Chantrey Inlet

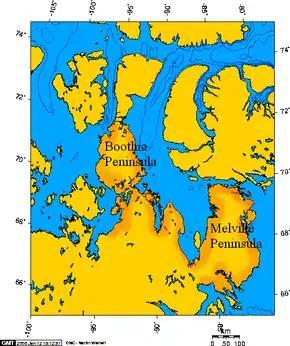
King William Island is the large island southwest of the Boothia Peninsula, and Chantrey Inlet is south of that, cutting south into the mainland.

Chantrey Inlet ("Tariunnuaq") is a bay on the Arctic coast of Canada. It marks the southeast "corner" where the generally east–west coast turns sharply north. To the west is the Adelaide Peninsula and to the east is mainland. King William Island shelters it to the northwest. To the west the Simpson Strait separates King William Island from the Adelaide Peninsula. Its mouth is marked by Point Ogle on the west and Cape Britannia on the east. West of Point Ogle is Barrow Bay, Starvation Cove and Point Richardson. The Back River enters from the south. Near its mouth is a weather station on the Hayes River. Montreal Island is contained within the Inlet. It is long and wide at its mouth.